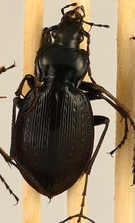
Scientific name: Carabus goryi
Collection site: Mountain Lake Biological Station NEON (MLBS), plot MLBS_009